Kubosō Memorial Museum of Arts, Izumi

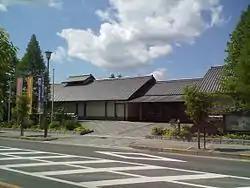

The opened in Izumi, Osaka Prefecture, Japan, in 1982. The new wing was added in 1997. The local Kubo family, founders of the Kubosō cotton textile business, donated the land, buildings, collection, and funds for the museum's management to the city. The collection of some eleven thousand works includes two National Treasures (the "Kasen Uta-awase" scroll and the Southern Song celadon vase with phoenix ears known as Bansei) and twenty-nine Important Cultural Properties.